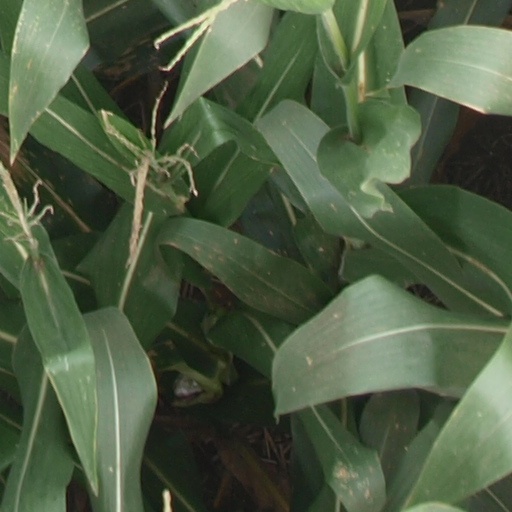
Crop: maize; corn